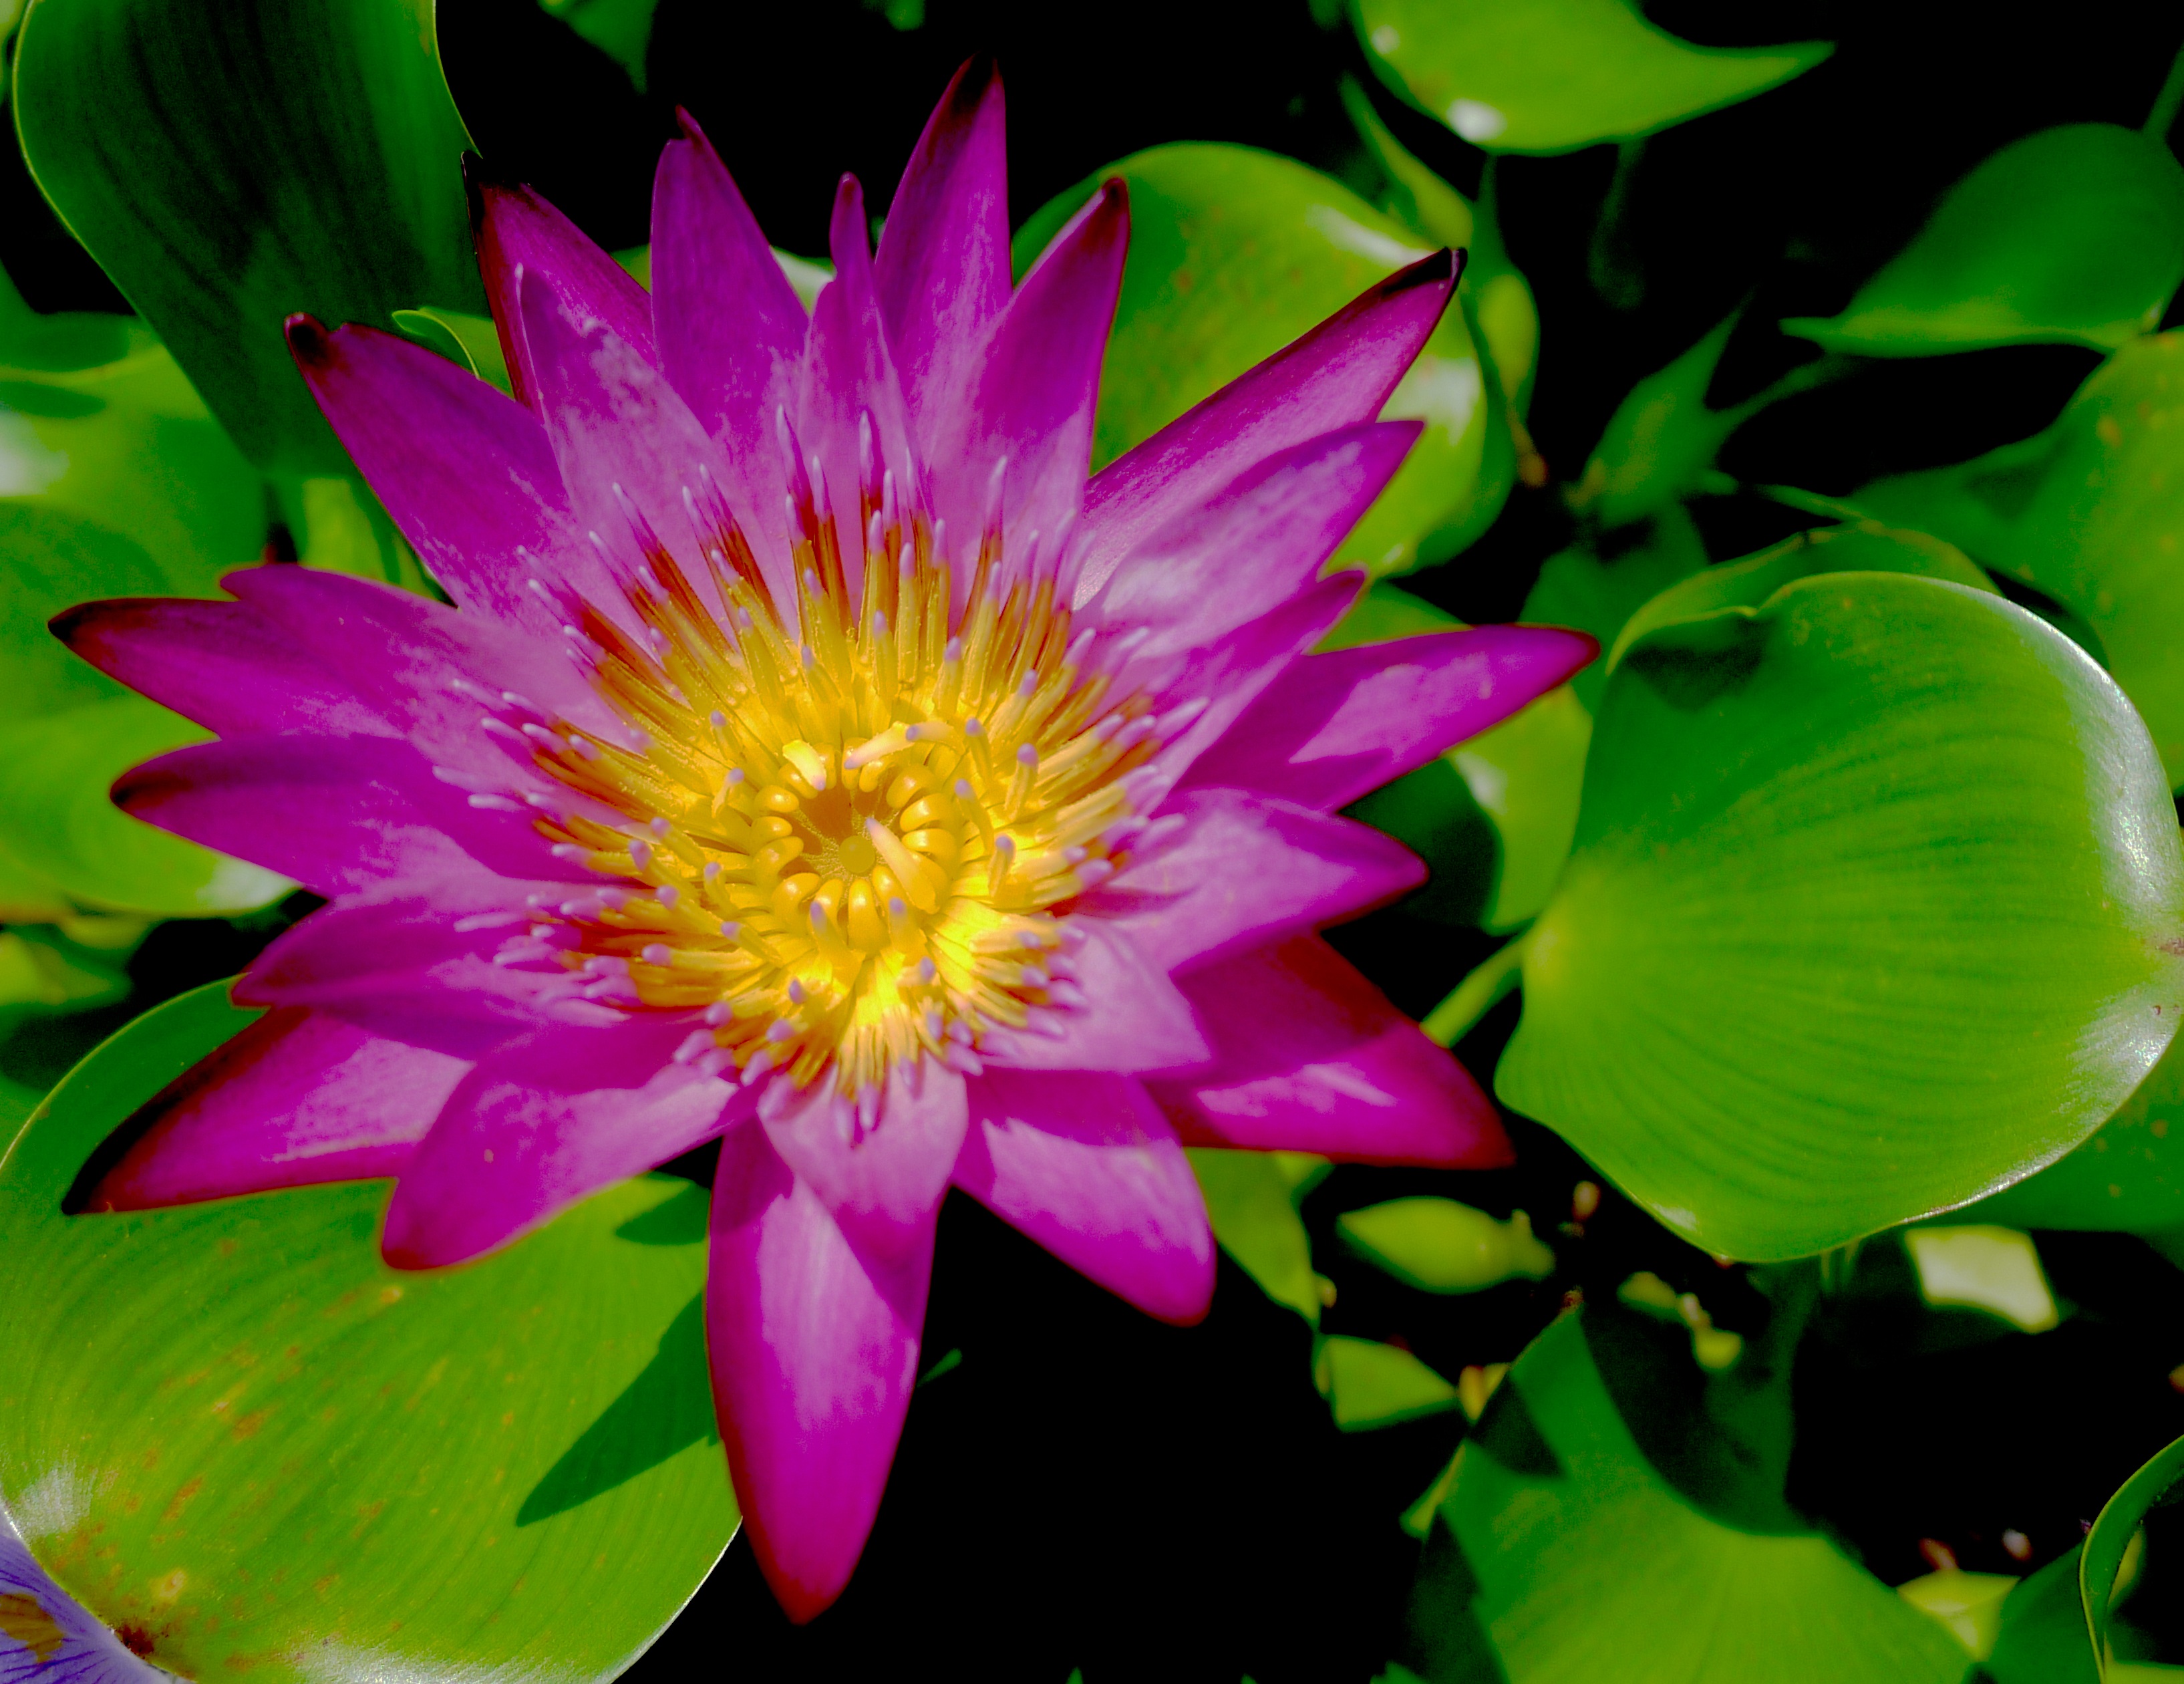
nature, blossom, plant, leaf, flower, purple, petal, summer, foliage, spring, green, colourful, natural, fresh, botany, yellow, sacred lotus, aquatic plant, flora, leaves, petals, lotus, macro photography, flowering plant, land plant, lotus family